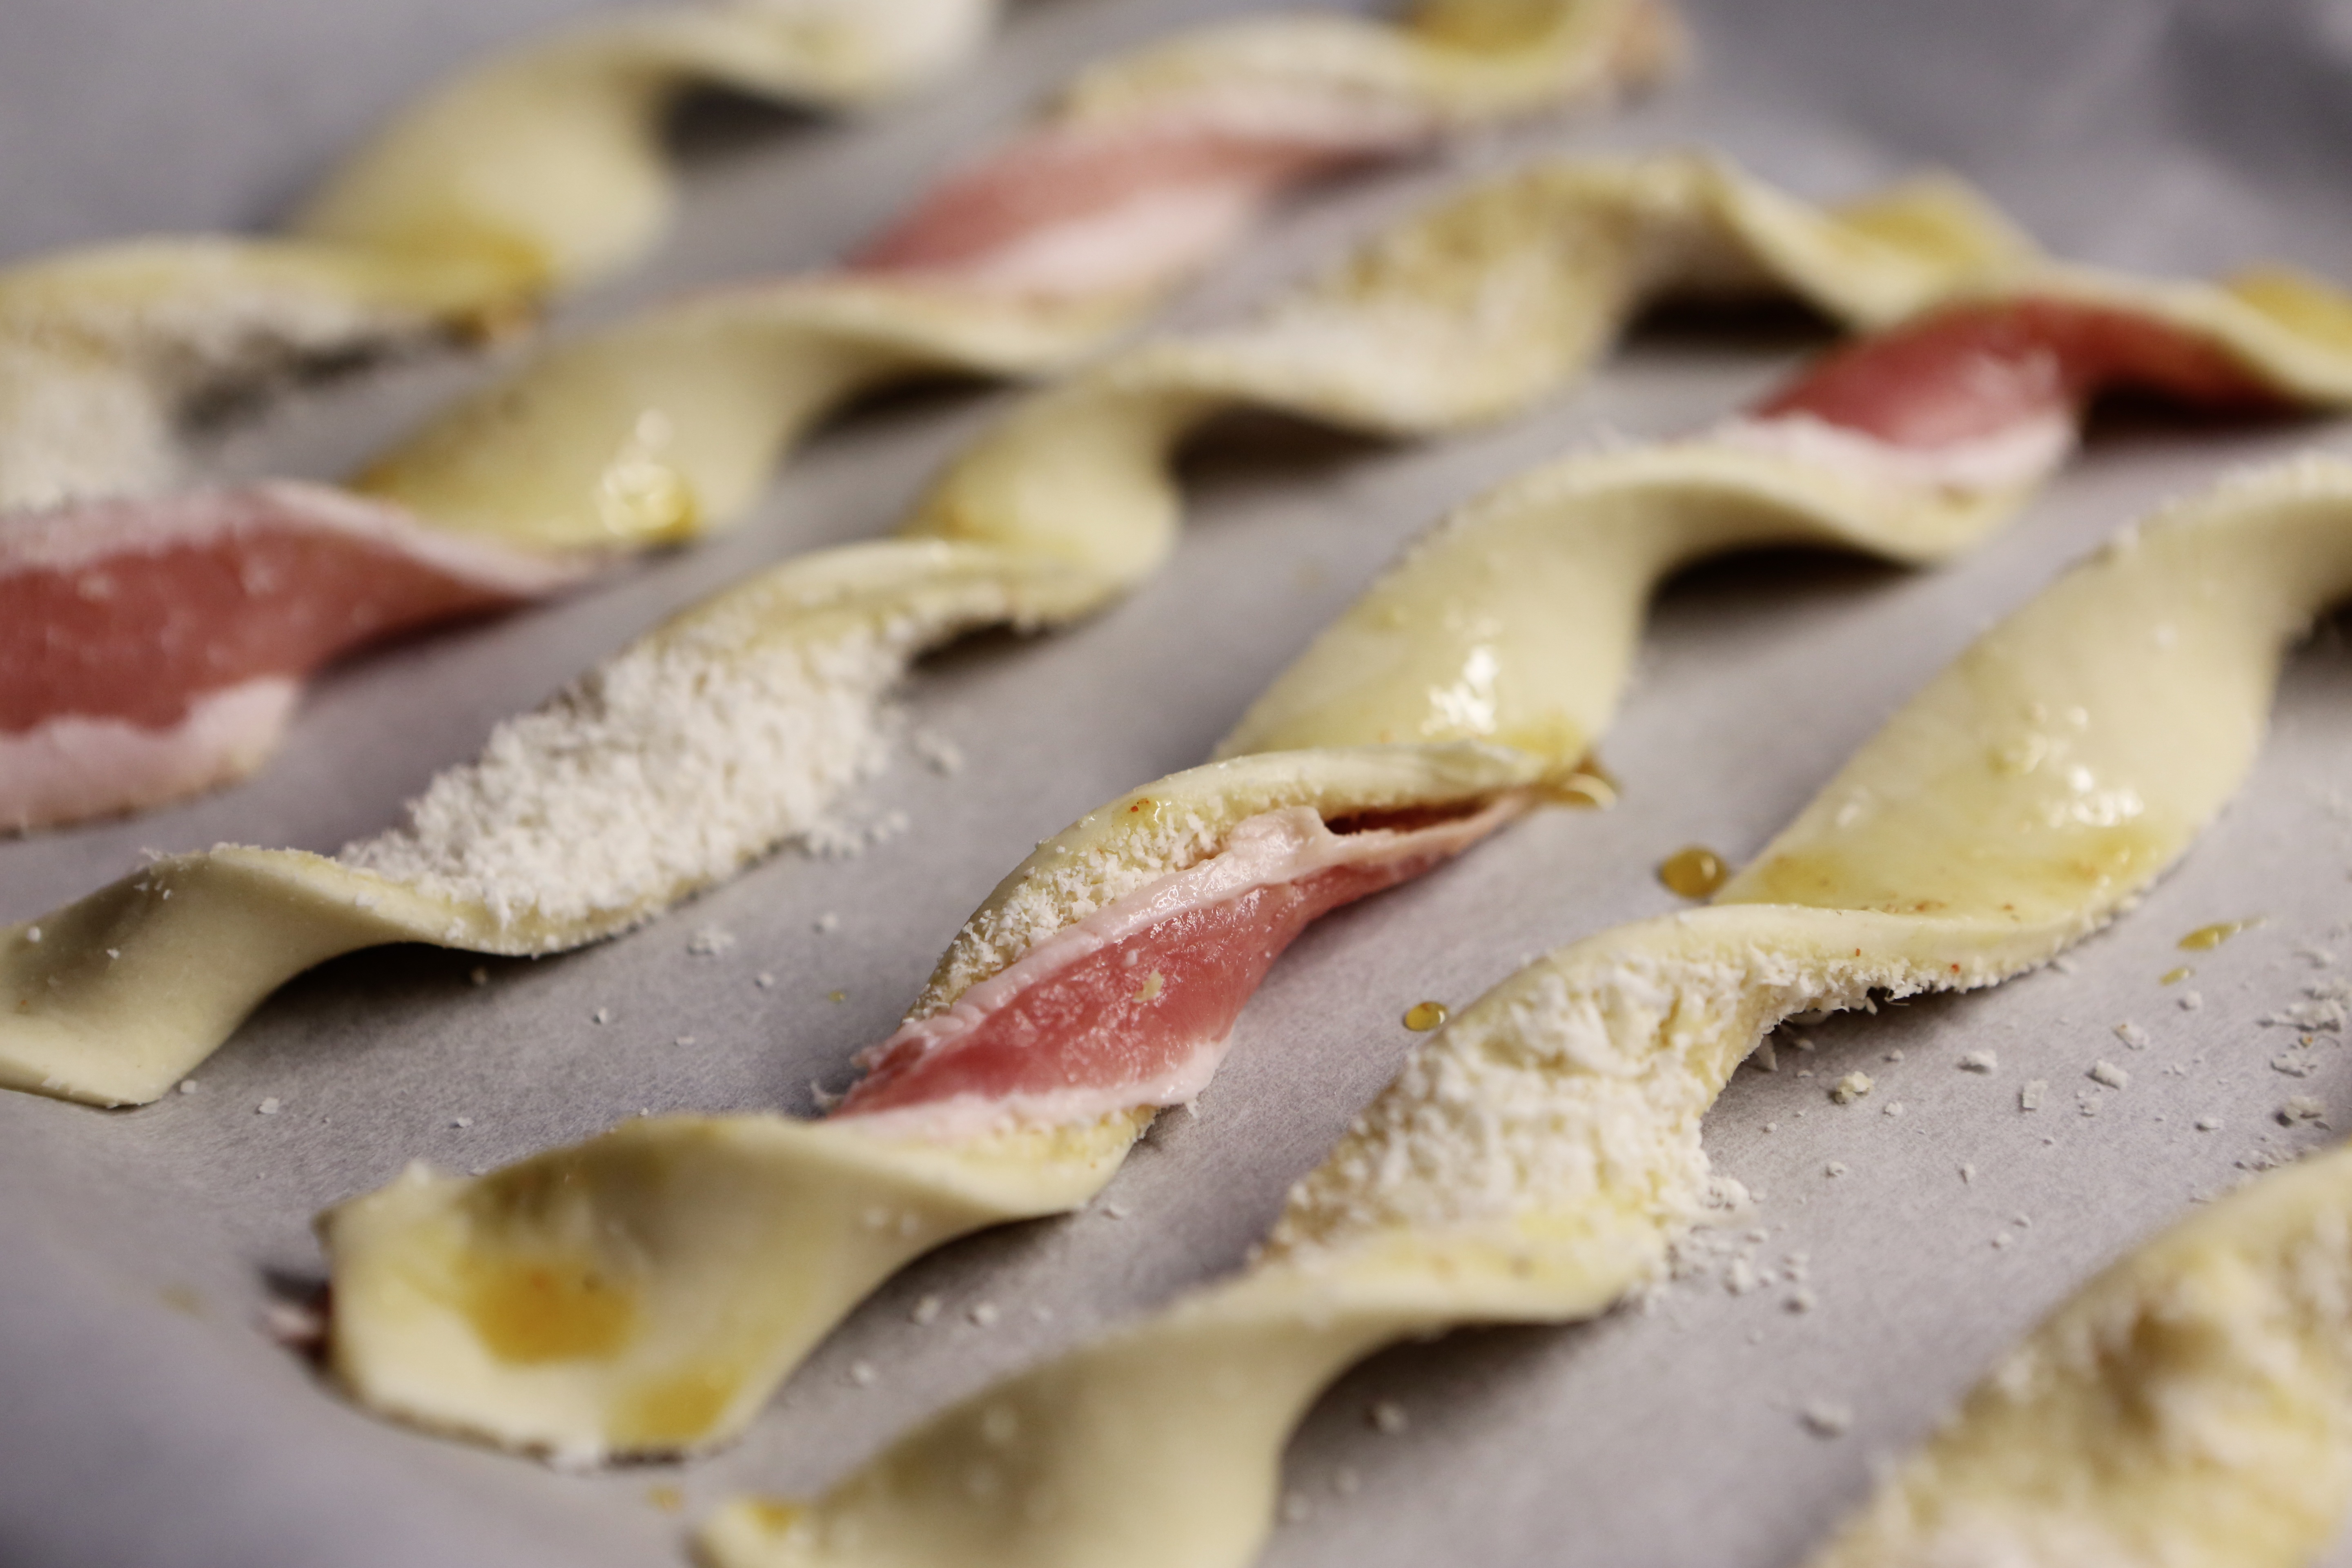
dish, food, produce, meat, cuisine, pasta, dough, prosciutto, bacon, pierogi, italian food, appetizers, carbonara, european food, salt cured meat, conchiglie